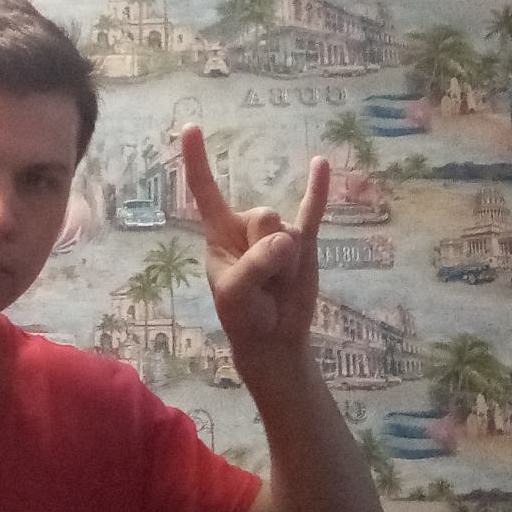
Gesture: rock